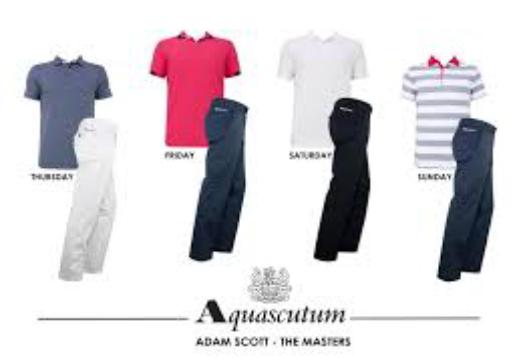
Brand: Aquascutum
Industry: Clothes